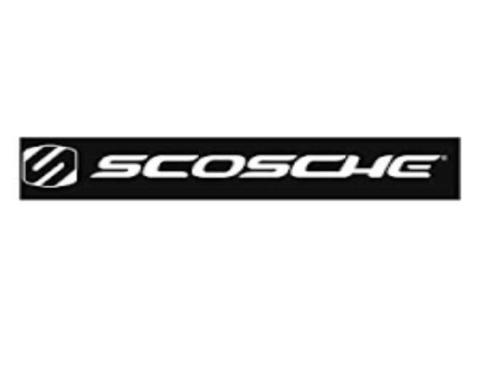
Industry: Electronic